Indian palm squirrel

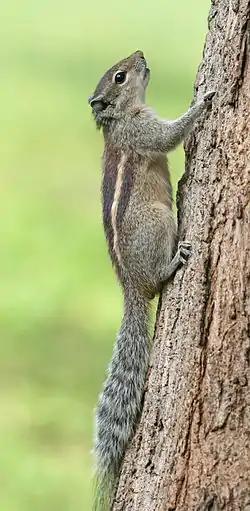
In Bangalore, India

The palm squirrel is about the size of a large chipmunk, with a bushy tail slightly shorter than its body. The back is a grizzled, grey-brown colour with three conspicuous white stripes which run from head to tail. The two outer stripes run from the forelegs to the hind legs only. It has a creamy-white belly and a tail covered with interspersed, long, black and white hair. The ears are small and triangular. Juvenile squirrels have significantly lighter coloration, which gets progressively darker as they age. Albinism is rare, but exists in this species.